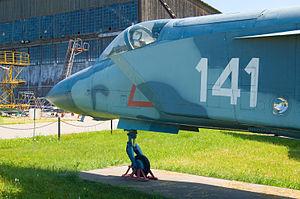
Le Yakovlev Yak-141 était le successeur du Yak-38. Il était capable d'effectuer des atterrissages et décollages verticaux. Il avait reçu le code OTAN Freestyle.